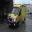
Label: ambulance